List of vegetarian and vegan festivals

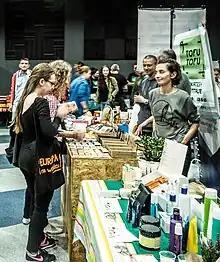
Vendors at a Veganmania festival in Opole in 2016

Many vegetarian or vegan festivals may call themselves 'VegFest', but these do not appear to have any international ties to each other.